Amnesia (TV series)

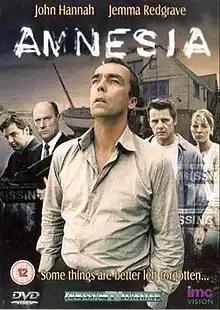
DVD cover

Amnesia is a one-off British crime drama television mini-series broadcast on ITV in March 2004, starring John Hannah as the protagonist, D.S. Mackenzie Stone, whose wife disappeared without trace three months ago. Written by Chris Lang and directed by Nicholas Laughland, the series gathered an average of 4m viewers.